Hiram Mann

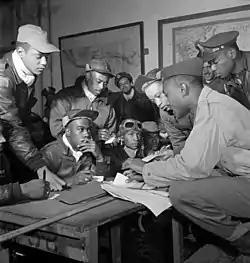
Hiram Mann (standing second from left) and other Tuskegee Airmen at a briefing in Ramitelli, Italy (March 1945)

Hiram Mann, while still working as a bellman, hoped to fly for the United States as a pilot during World War II. He faced a number of obstacles: his race, his marital status, and his level of education. His first application was rejected because of his race. Mann wrote a letter to the U.S. War Department but was rejected, "The first letter of rejection I received said — in no uncertain terms — there were no facilities to train Negroes to fly in any branch of the American military service. That ticked me off." Mann applied for a second time and received a second rejection because he was married and had completed only one year of college (the military wanted single men and required two years of college). Mann recalled, "There I was with three strikes against me — [only] one year of college, married and black."